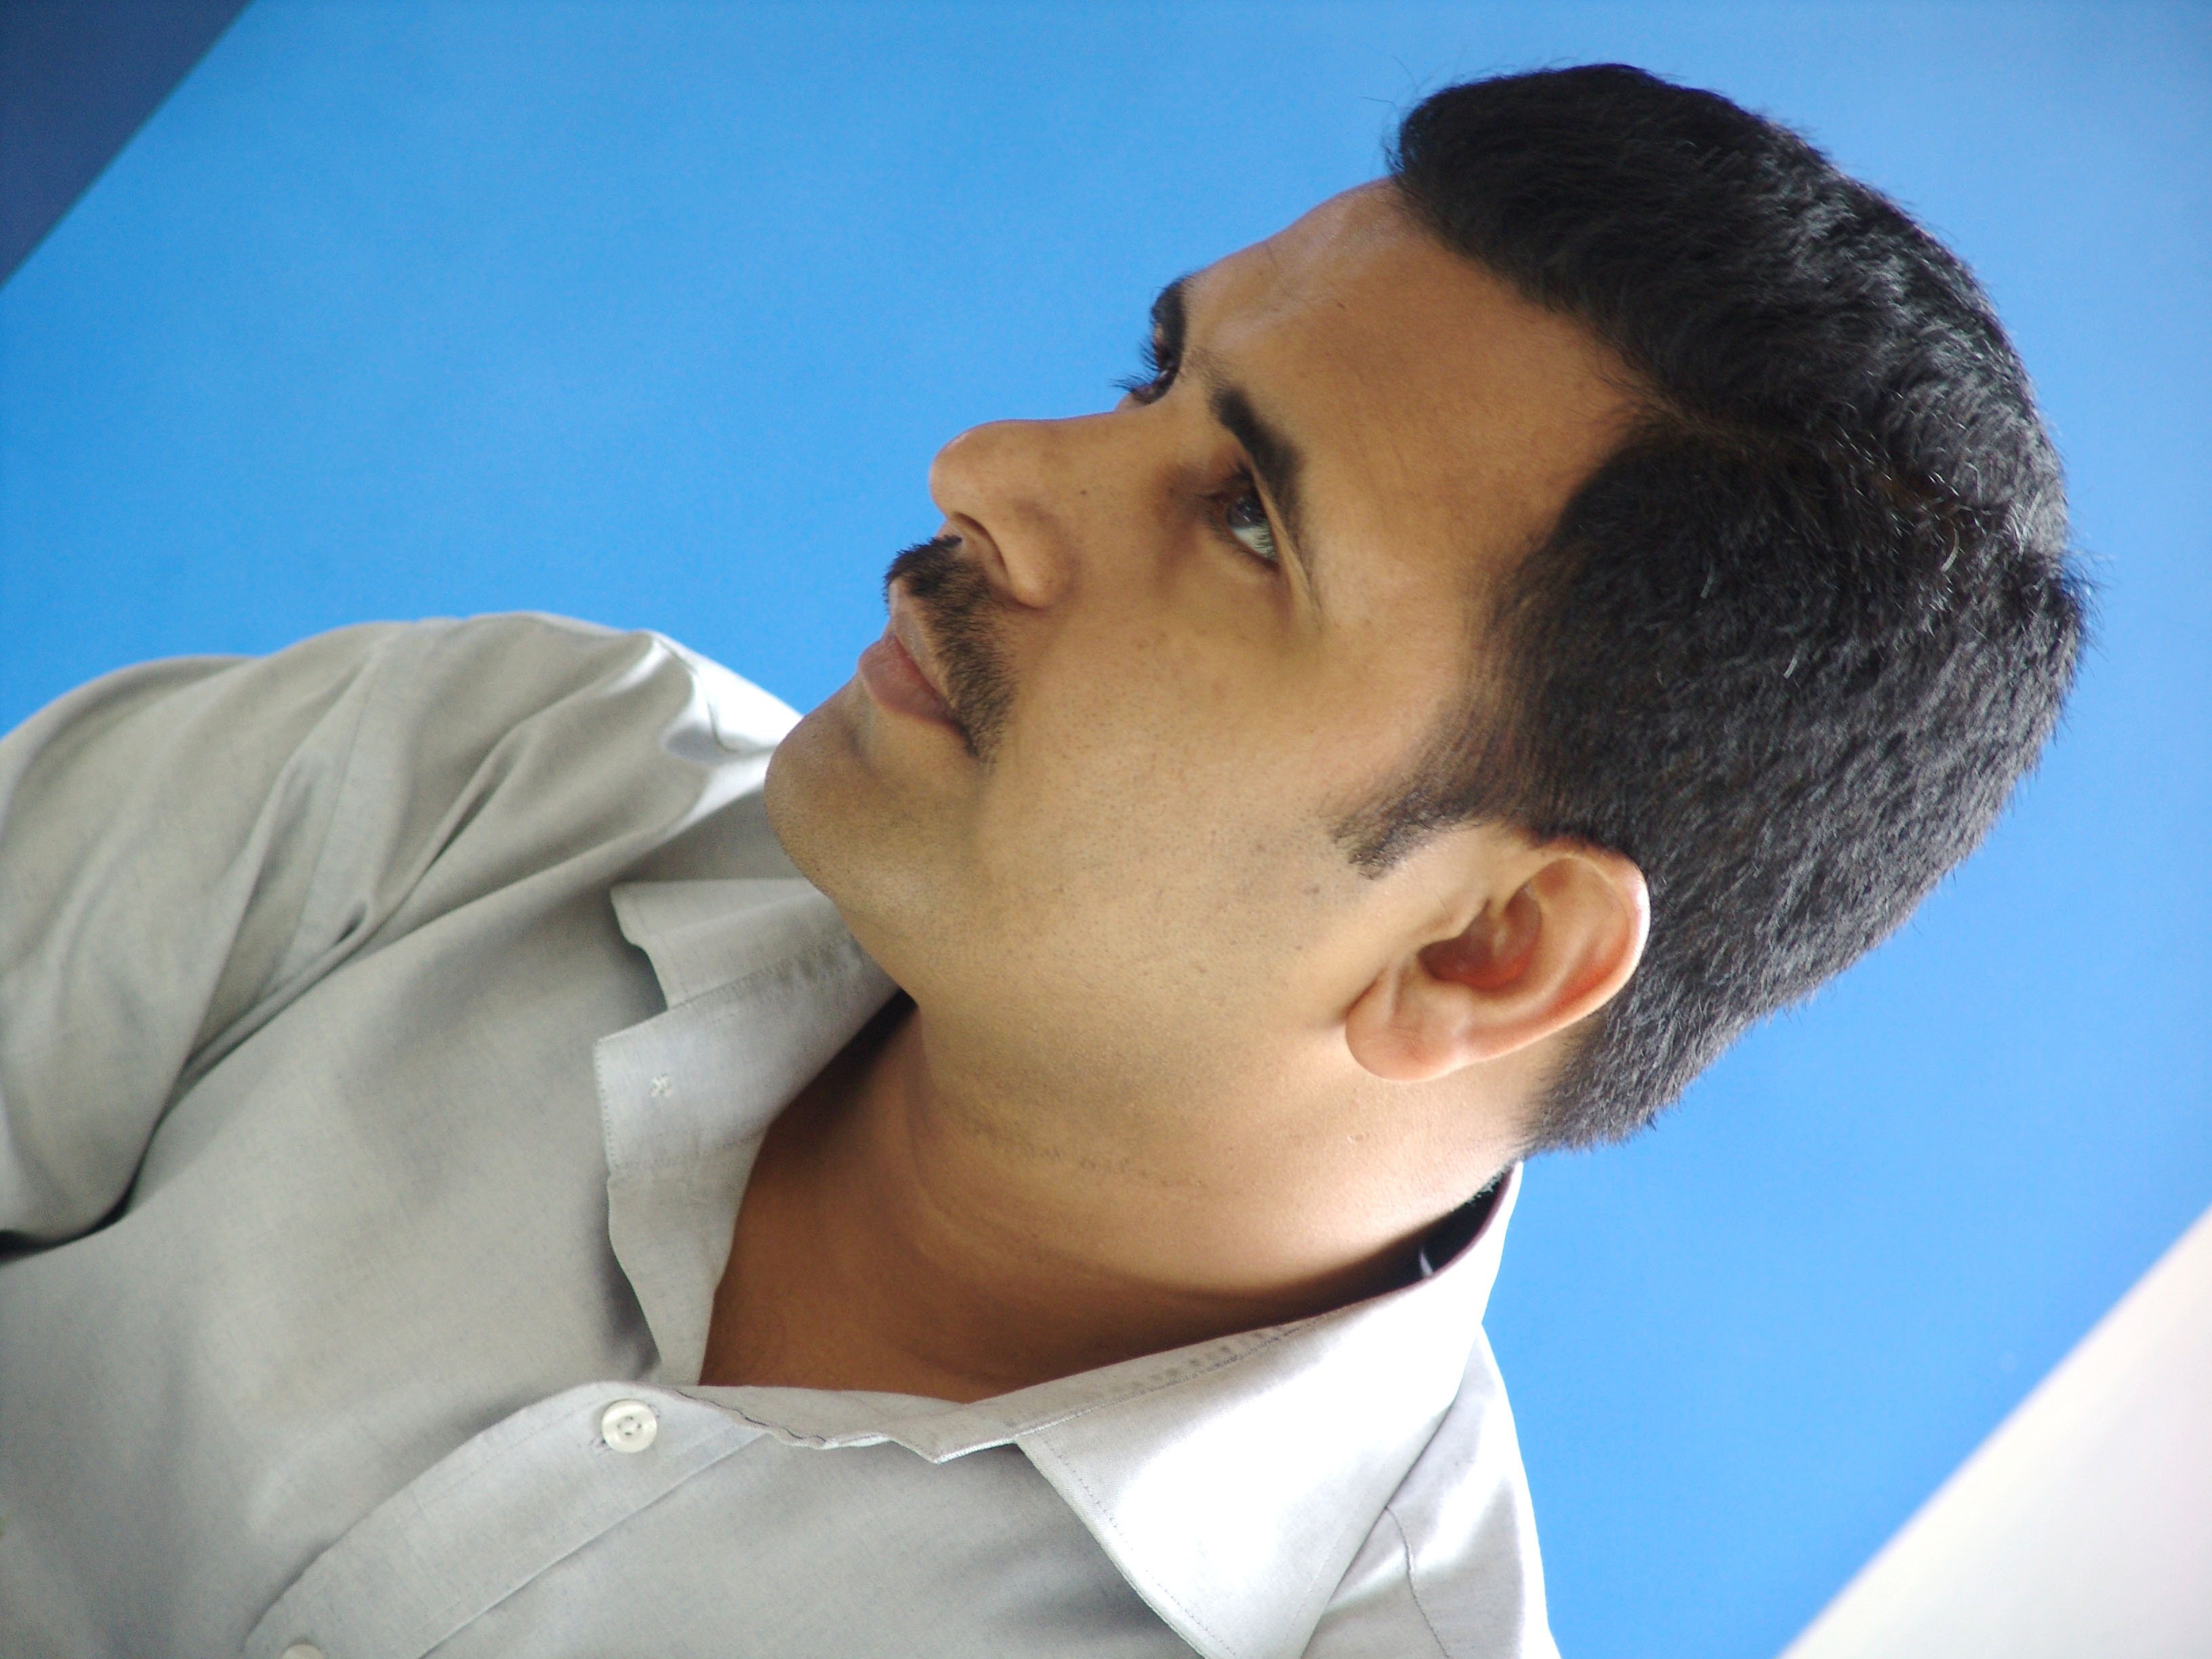
man, person, view, profile, male, black, ear, hairstyle, mouth, face, nose, head, skin, wide, big, organ, side, forehead, sense, chin